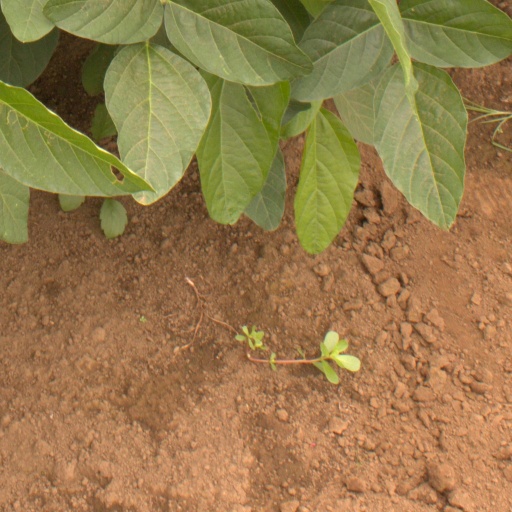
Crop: soybean